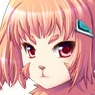
Portrait style: Anime Portrait